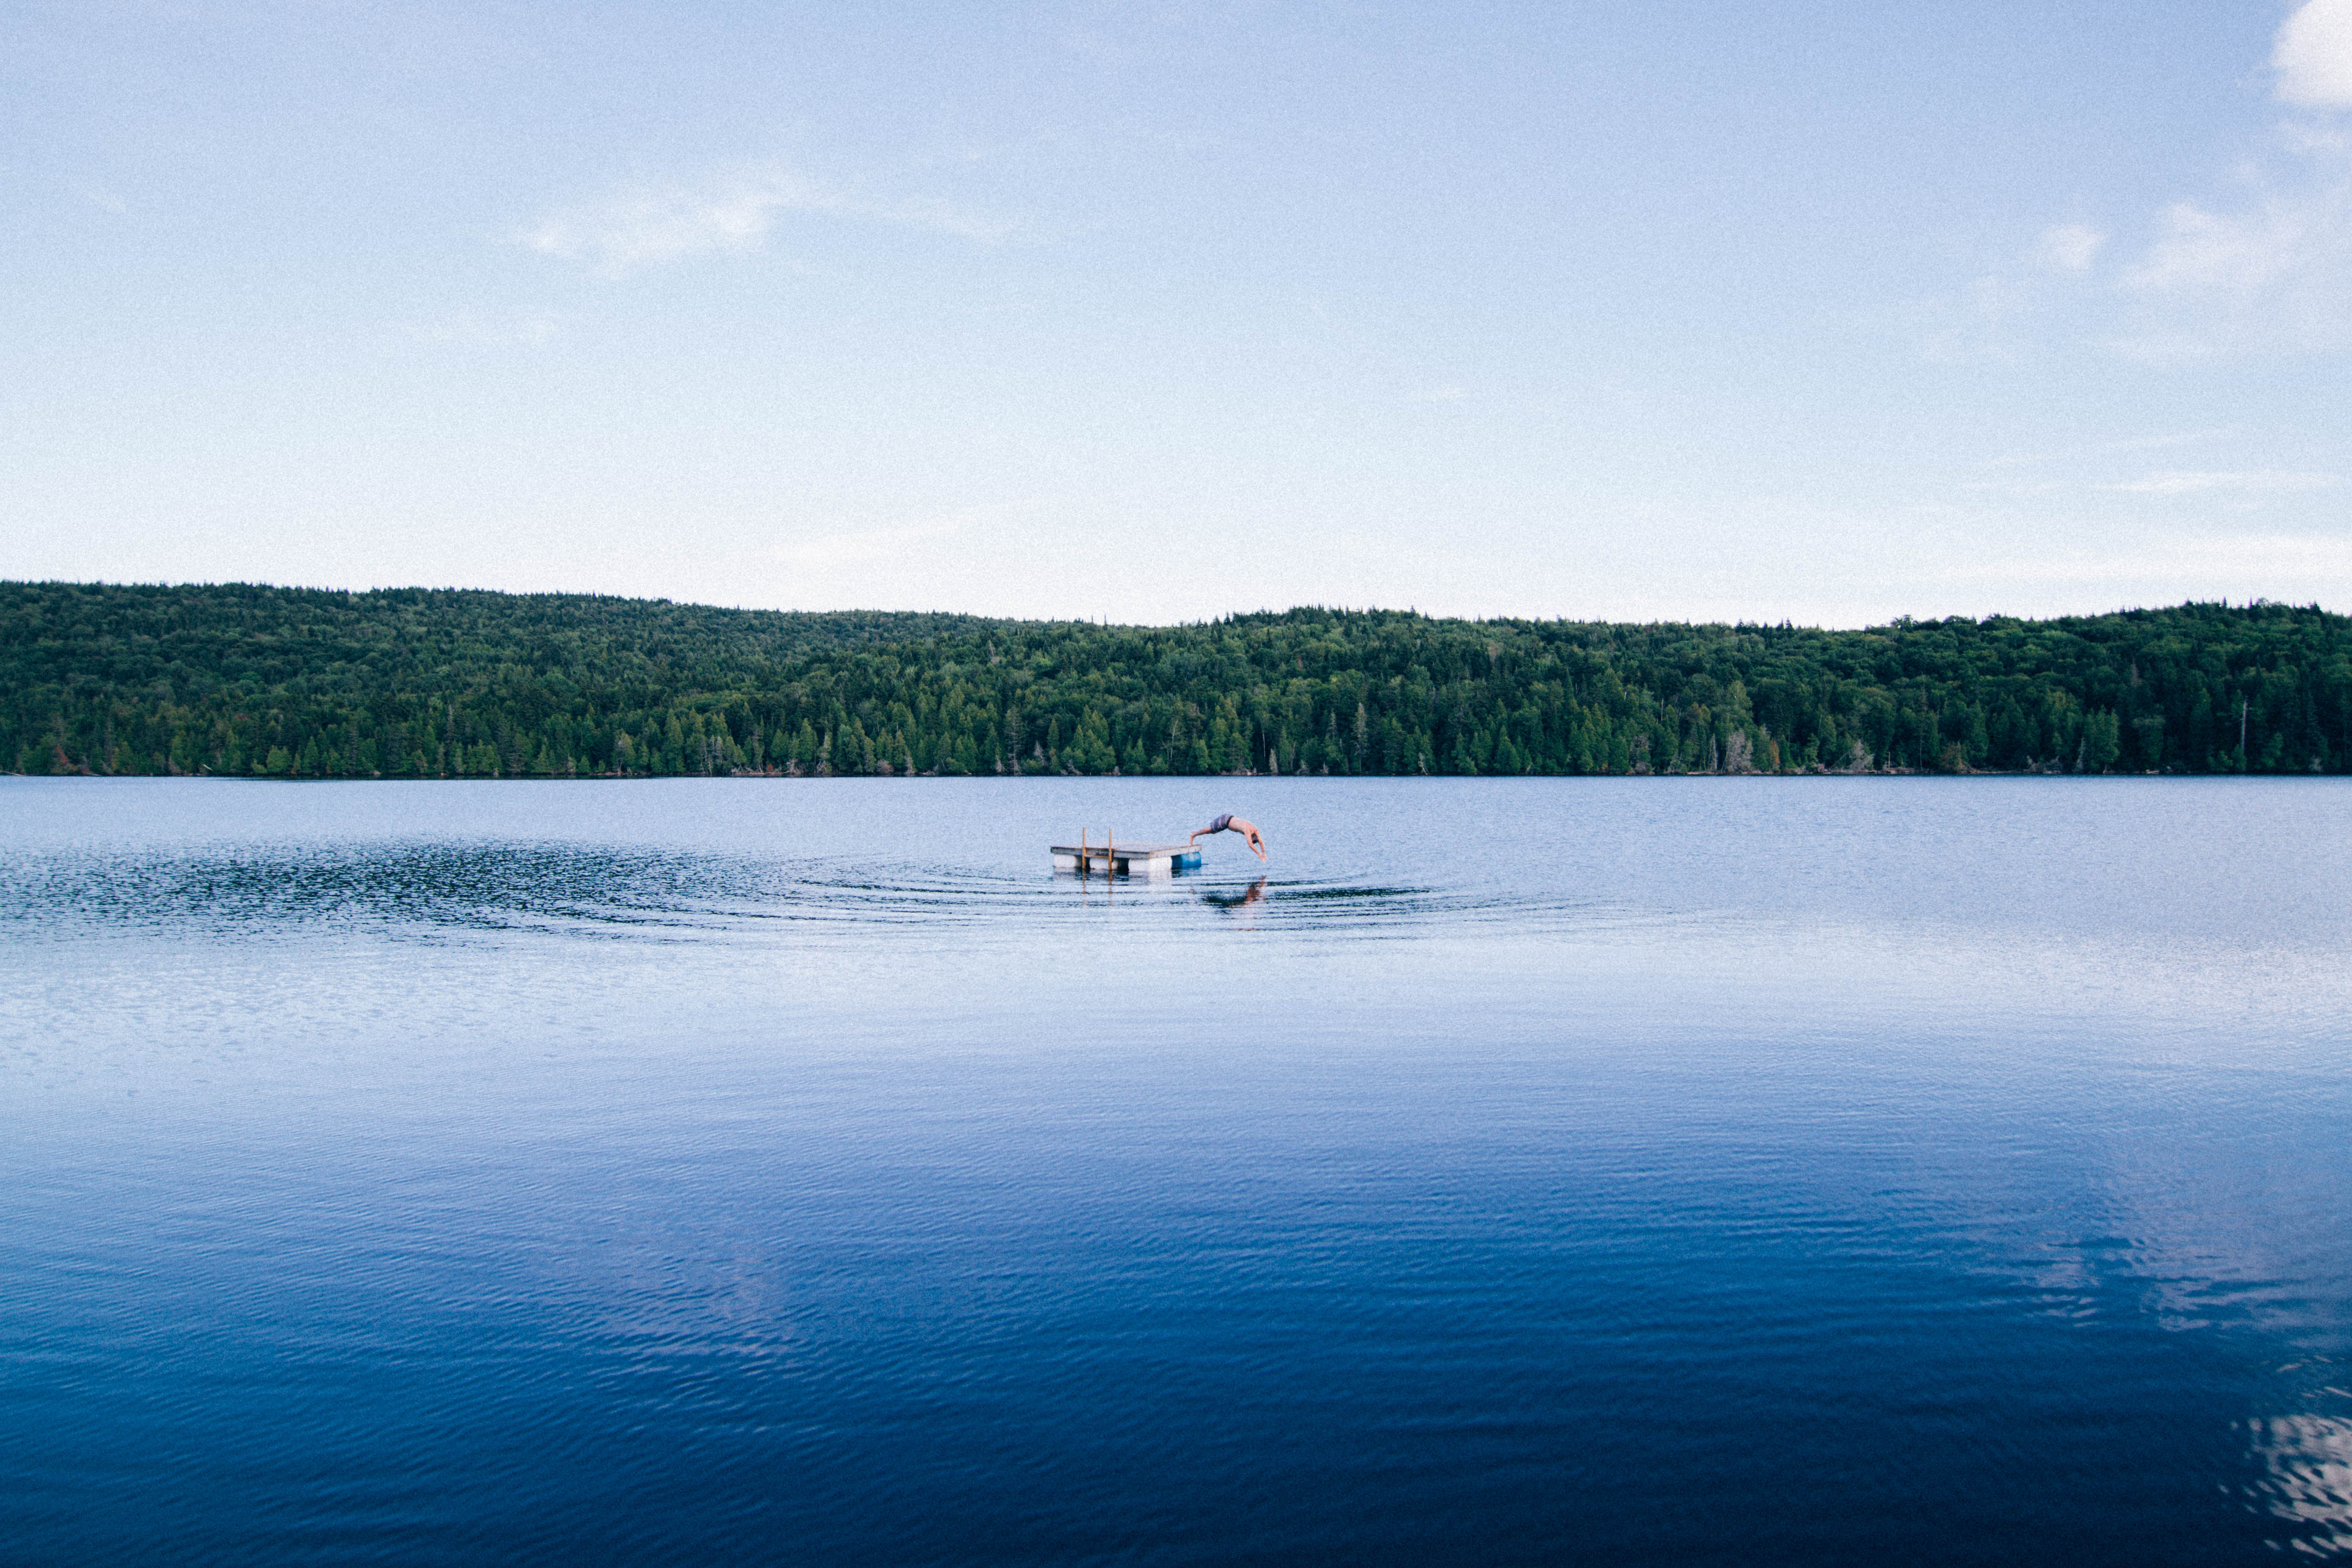
sea, water, boat, lake, river, paddle, reflection, vehicle, bay, reservoir, body of water, boating, loch